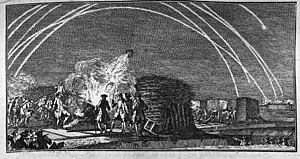
Mémoires d'artillerie, recueillis par M. Surirey de Saint Remy, exemplaire de la B.M. de Reims, troisième édition.
On appelle artillerie l'ensemble des armes collectives ou lourdes servant à envoyer, à grande distance, sur l'ennemi ou sur ses positions et ses équipements, divers projectiles de gros ou petit calibre : obus, boulet, roquette, missile, pour appuyer ses propres troupes engagées dans une bataille ou un siège. Le terme serait apparu environ au XIIIᵉ siècle, dérivant du vieux français artillier qui désignait les artisans, fabricants d'armes et équipements de guerre. Ces artisans ont été pendant longtemps les seuls spécialistes dans le service de ces armes puisqu'ils les fabriquaient et les essayaient avant livraison. C'est pourquoi, jusqu'au XVIIIᵉ siècle, ils étaient commissionnés par les souverains pour les servir à la guerre.